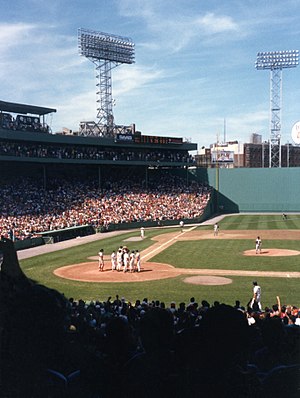
Boston Red Sox
Red Sox' hjemmebane Fenway Park (i baggrunden til højre ses the Green Monster)
Boston Red Sox er et amerikansk baseballhold fra Boston i New England-staten Massachusetts. Holdet spiller i East Division i American League. Deres hjemmebane Fenway Park er verdens ældste baseballstadion.